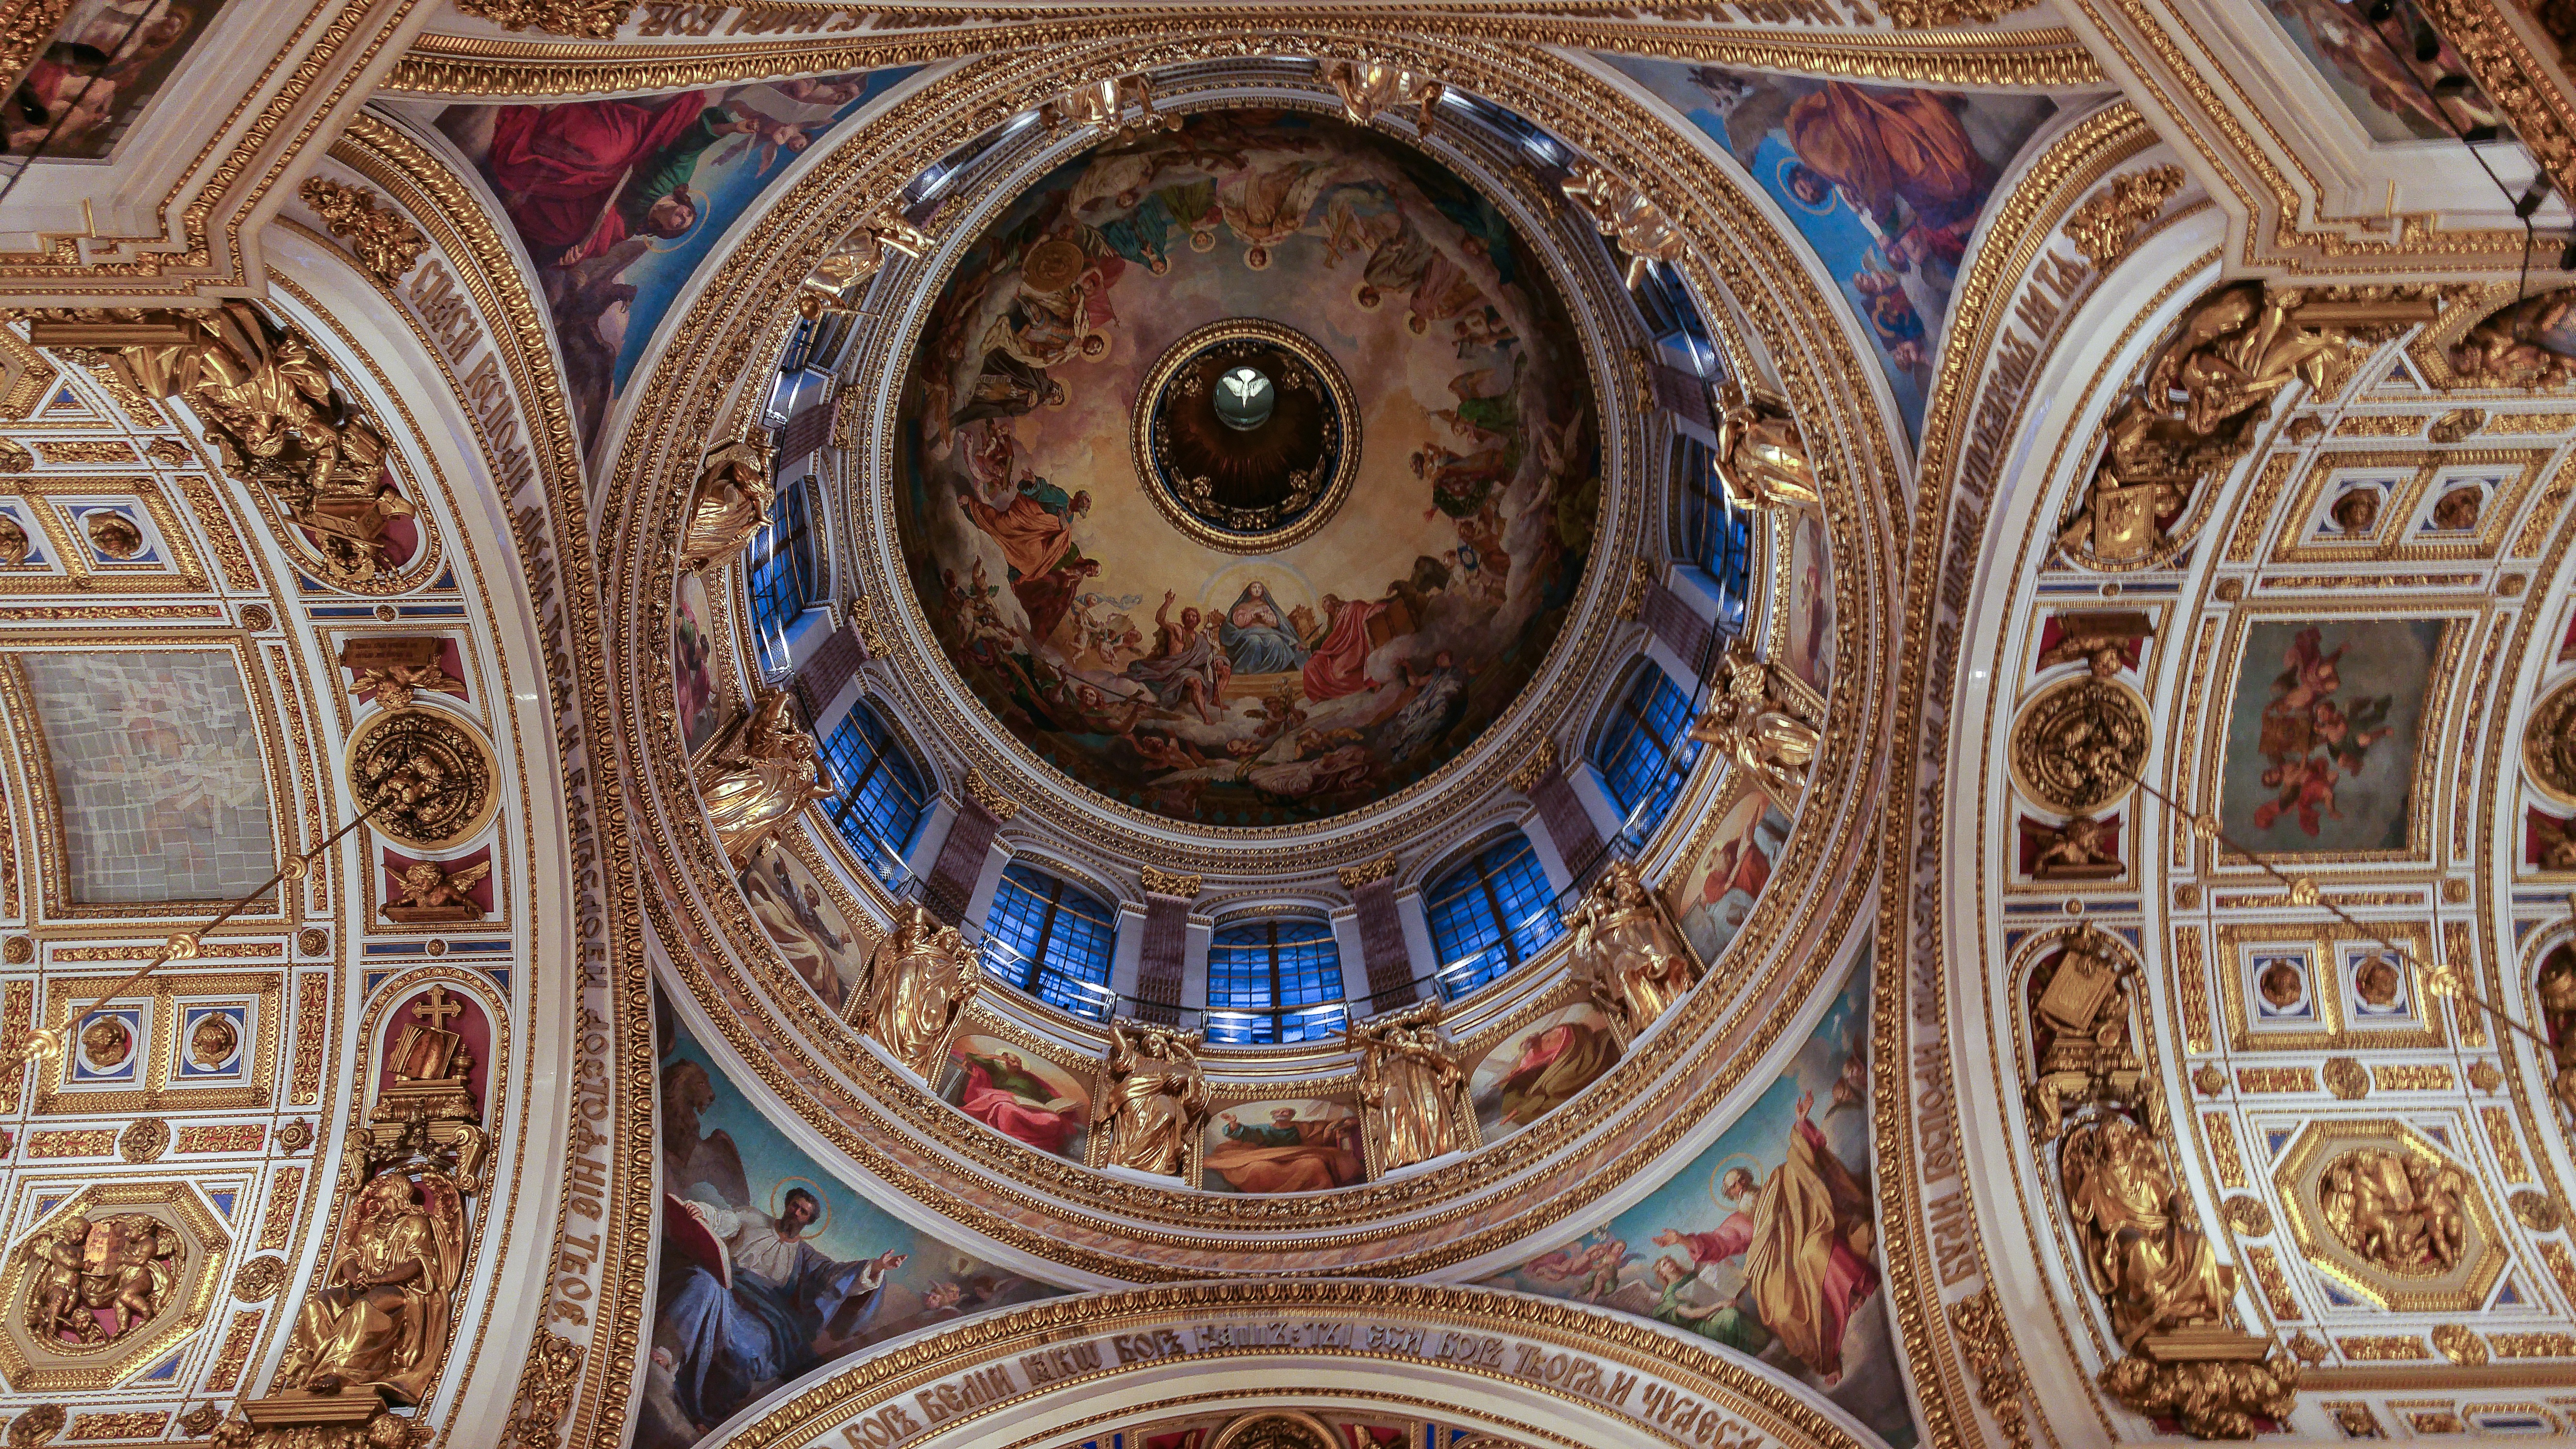
structure, building, palace, church, cathedral, place of worship, baptistery, symmetry, orthodox, basilica, dome, saint petersbourg, ancient history, byzantine architecture, saint isaac